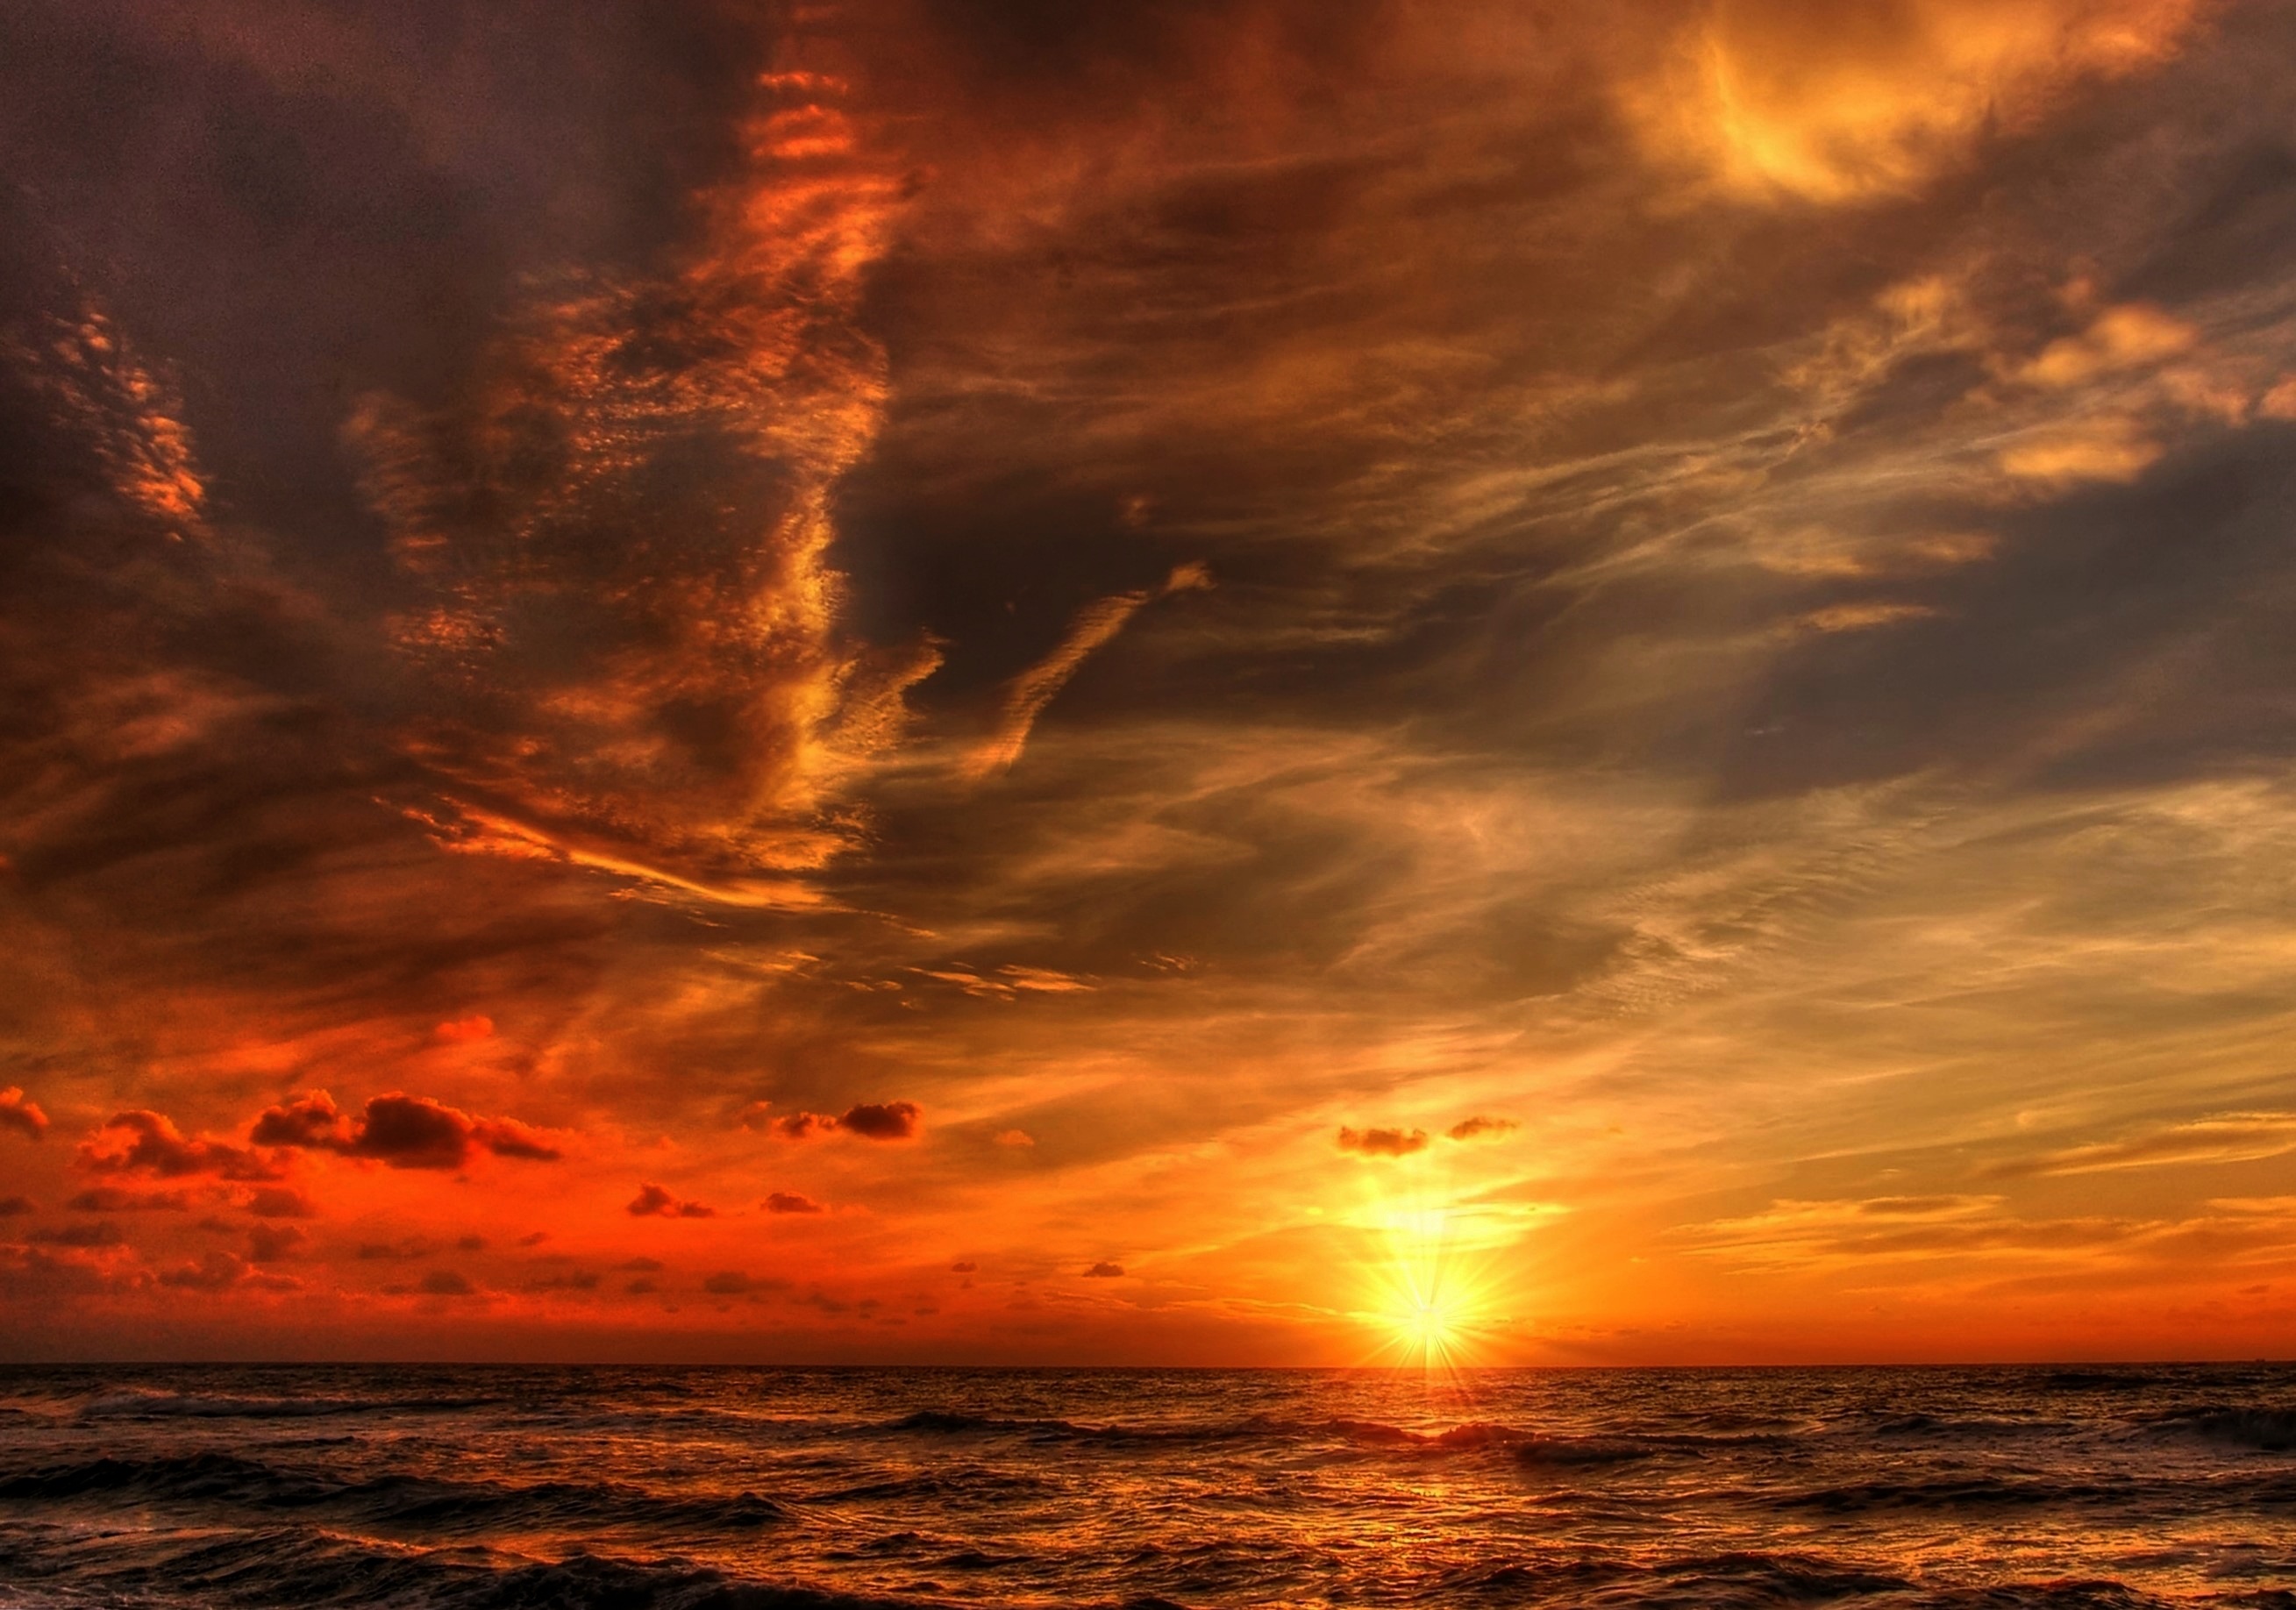
beach, landscape, sea, coast, water, nature, ocean, horizon, cloud, sky, sun, sunrise, sunset, sunlight, wave, dawn, atmosphere, summer, dusk, evening, romance, romantic, clouds, gold, denmark, mood, north sea, abendstimmung, sunbeam, afterglow, summer holiday, red sky at morning